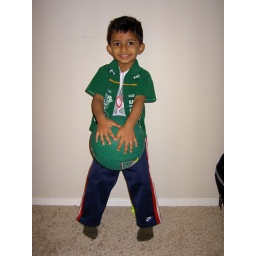
Posing in new dress with his favourite ball